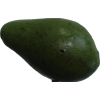
Label: green_avocado